Fatima

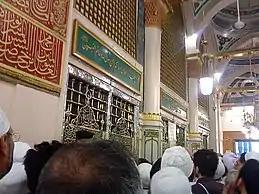

As with the majority of Muslims, the couple lived in severe poverty in the early years of Islam. In particular, both had to do hard physical work to get by. Shia sources elaborate that Ali worked at various jobs while Fatima was responsible for domestic chores. It has also been related that Muhammad taught the couple a to help ease the burden of their poverty: The Tasbih of Fatima consists of the phrases,, and. Their financial circumstances later improved after more lands fell to Muslims in the Battle of Khaybar. Fatima was at some point given a maidservant, named Fidda.